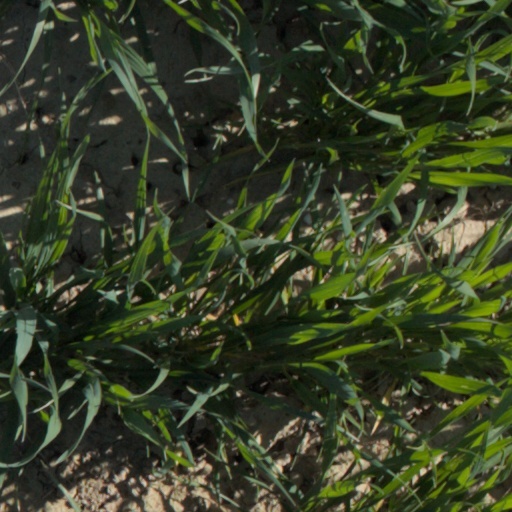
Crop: wheat